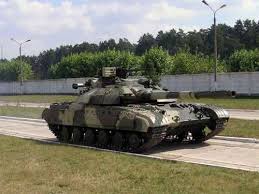
Label: T-64